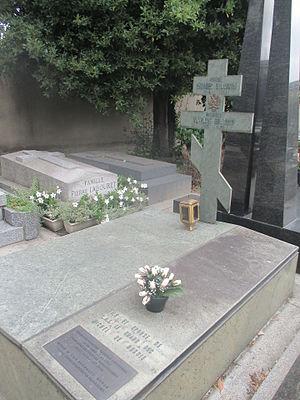
Tombe du prince Brassow et de sa mère.
Natalia Sergueïevna Cheremetievskaïa ou Nathalie Brassow, Natalia Brassova ou encore la comtesse Brassova, ou Natalia Cheremetievskaïa-Romanovskaïa, née le 27 juin 1880 au village de Perovo et décédée le 26 janvier 1952 à Paris, fut l'épouse morganatique du grand-duc Michel Alexandrovitch de Russie. En 1938, elle est titrée princesse Romanovskaïa-Brassova.